The Power of the Heart: A Tribute to Lou Reed

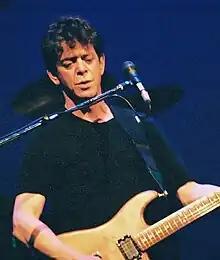
The compilation album commemorates Lou Reed ("pictured in 2004")

The Power of the Heart: A Tribute to Lou Reed is a compilation album commemorating Lou Reed. The album was released on April 20, 2024, the 2024 "Record Store Day".